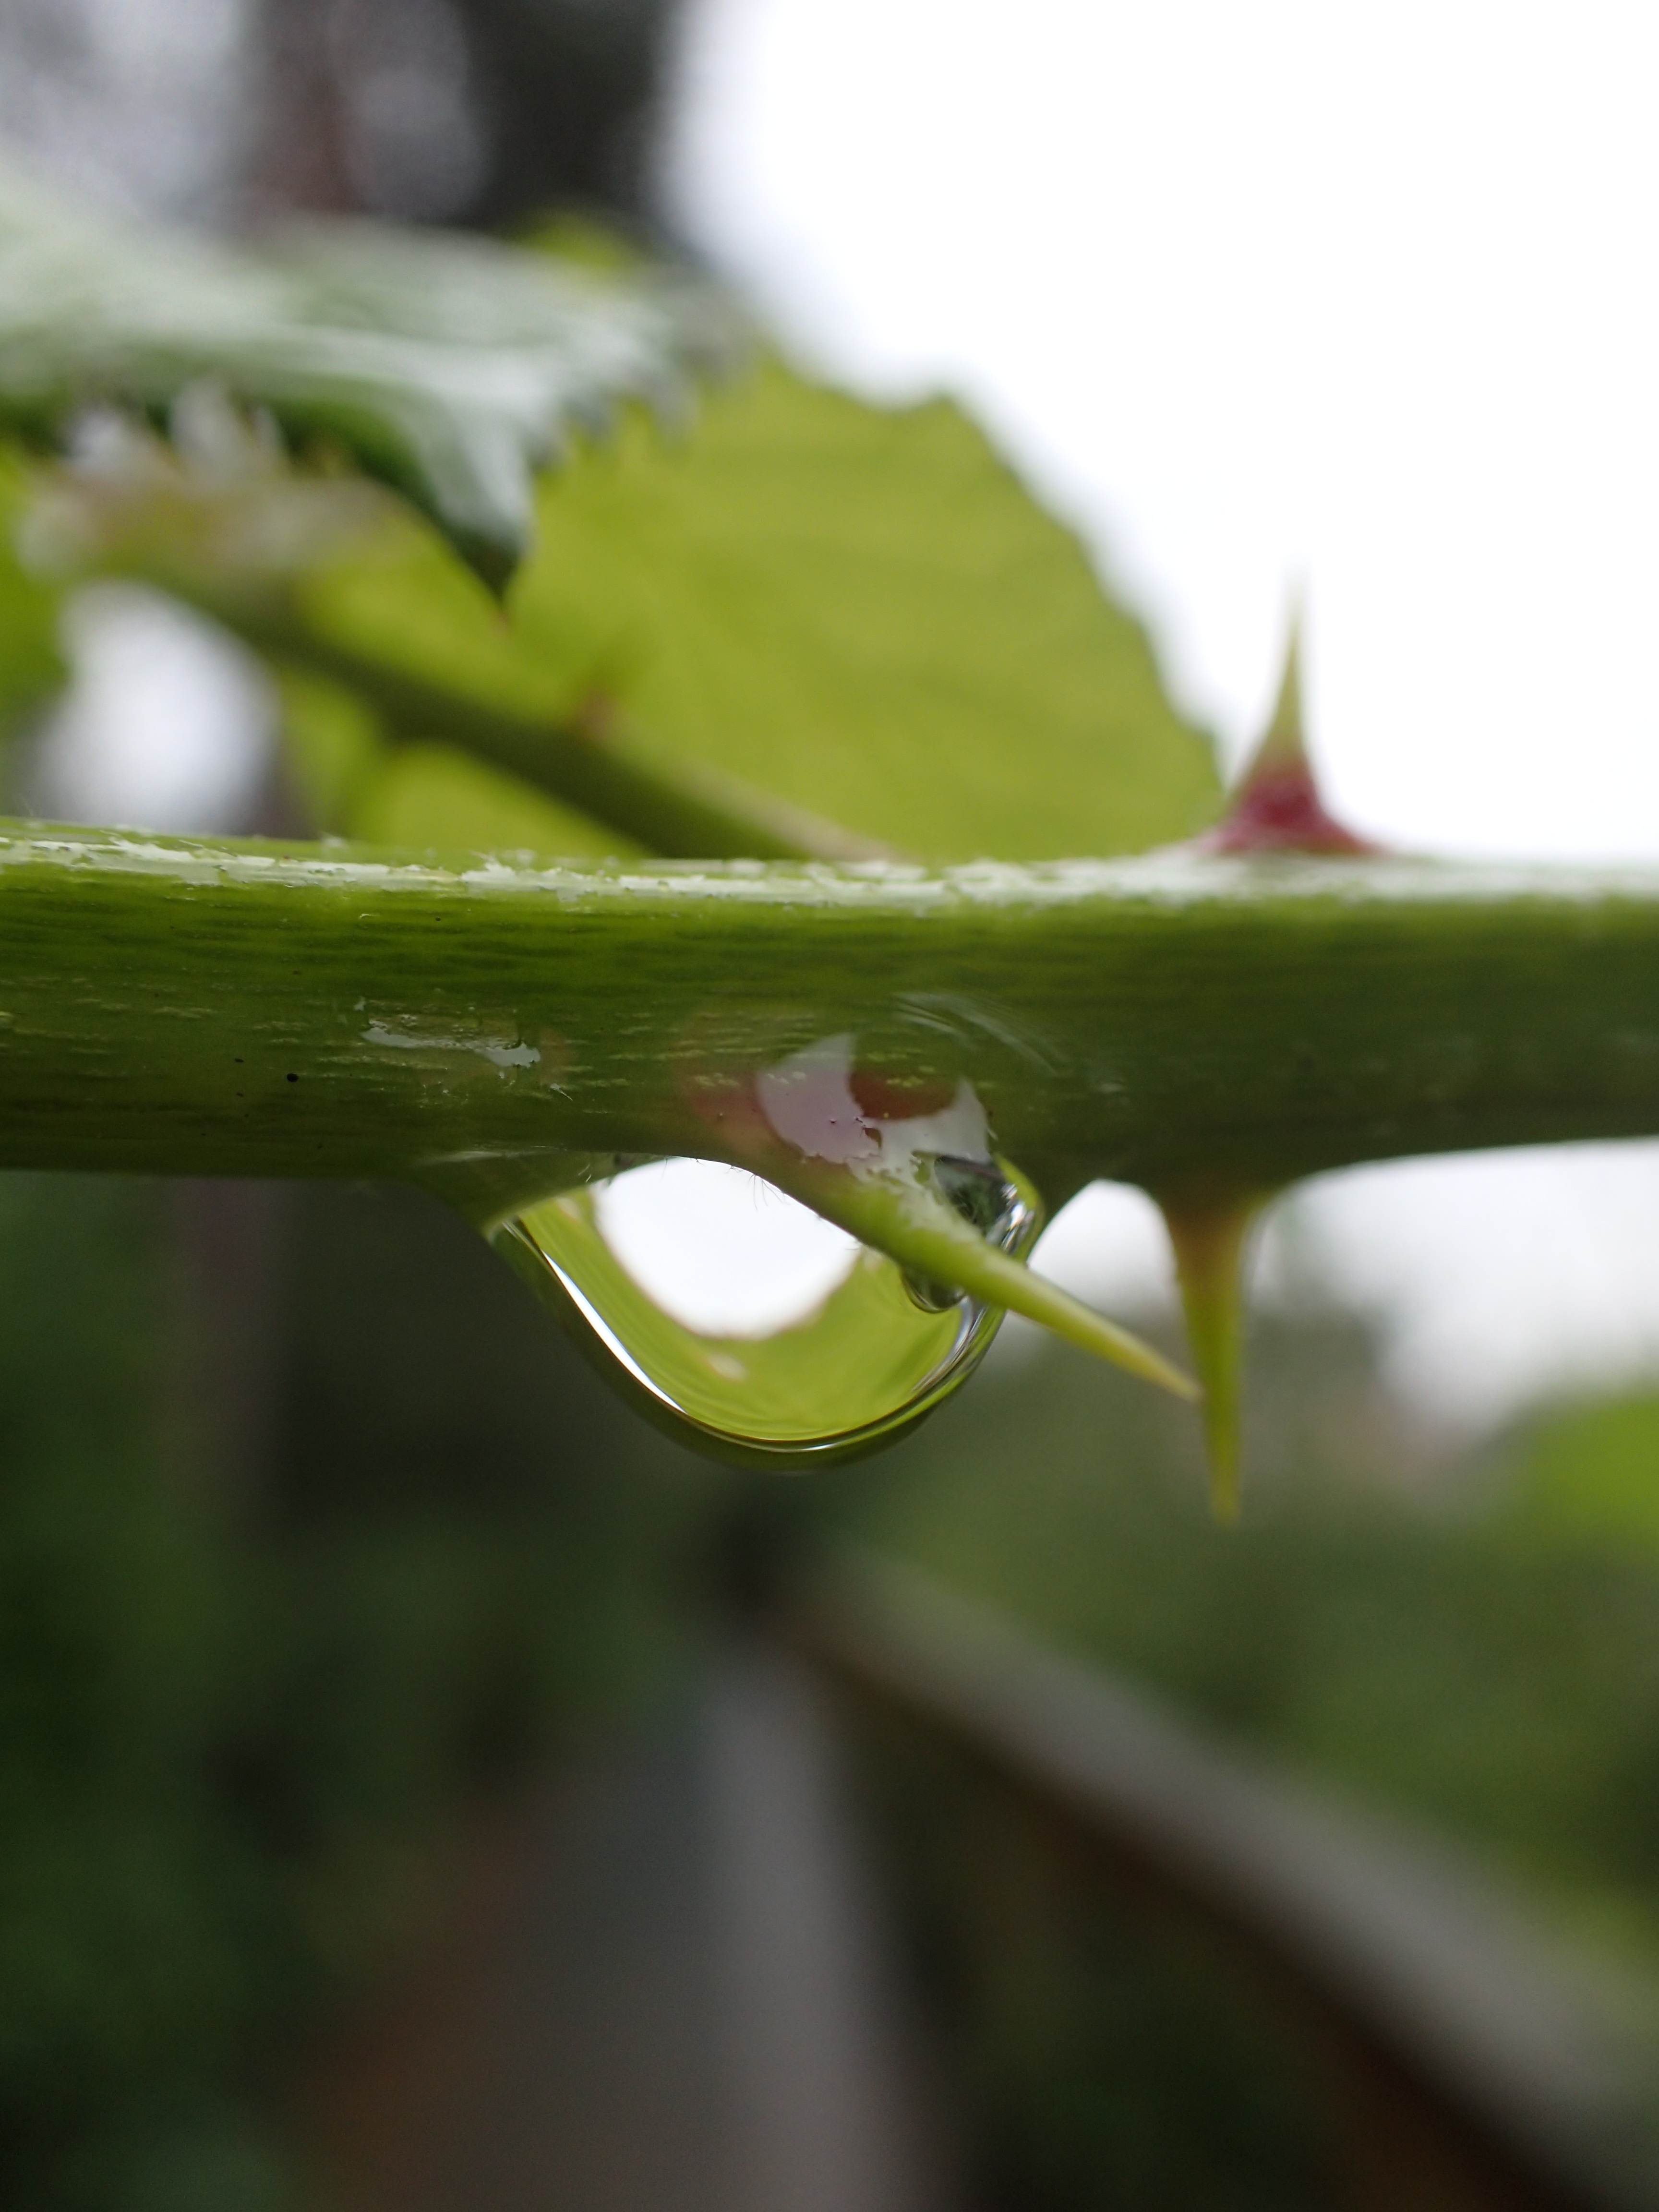
nature, grass, branch, dew, plant, photography, leaf, flower, thorn, rose, green, produce, botany, flora, fauna, close up, bud, moisture, macro photography, flowering plant, plant stem, land plant